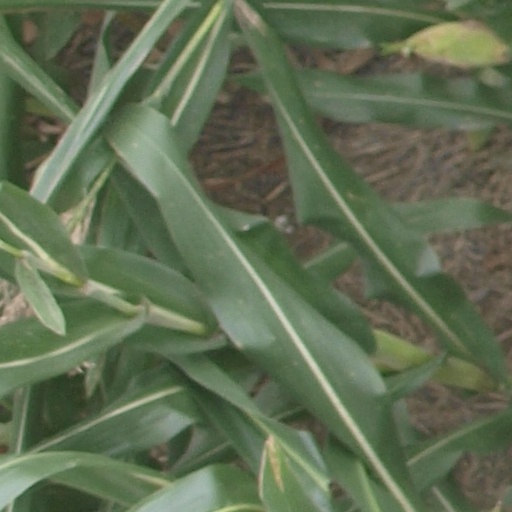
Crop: maize; corn